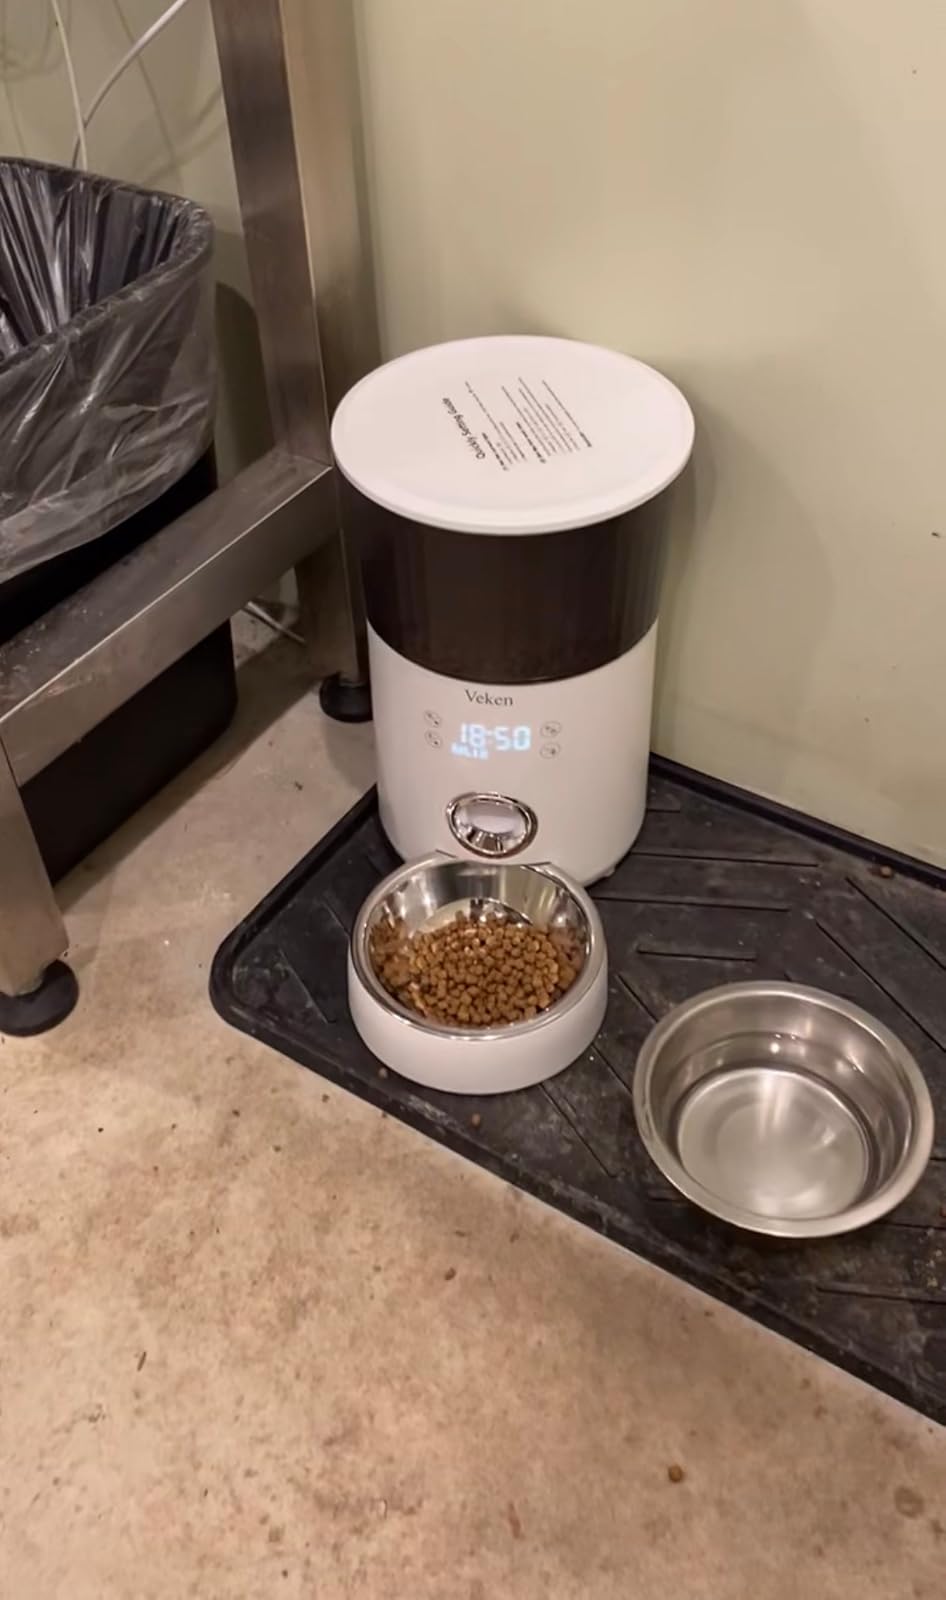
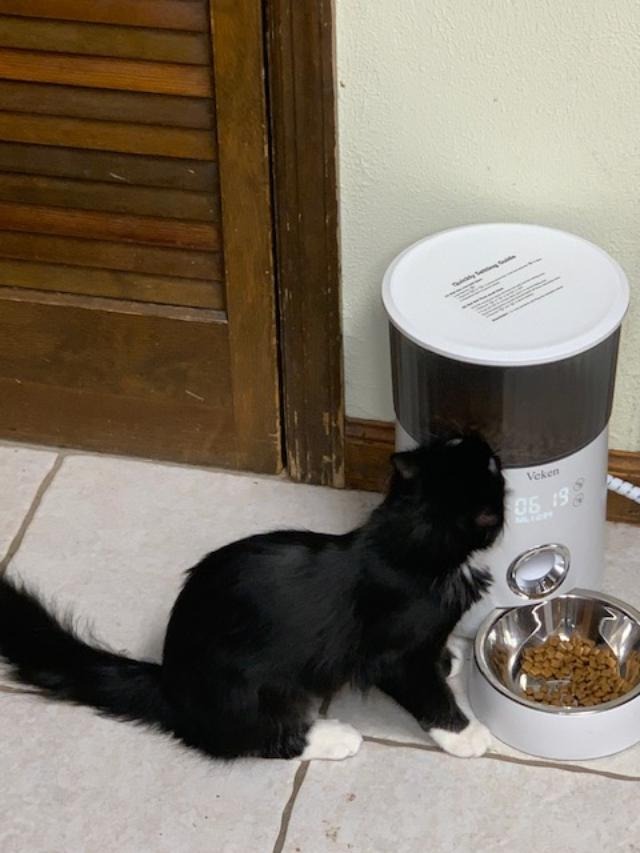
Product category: items_feeder
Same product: yes